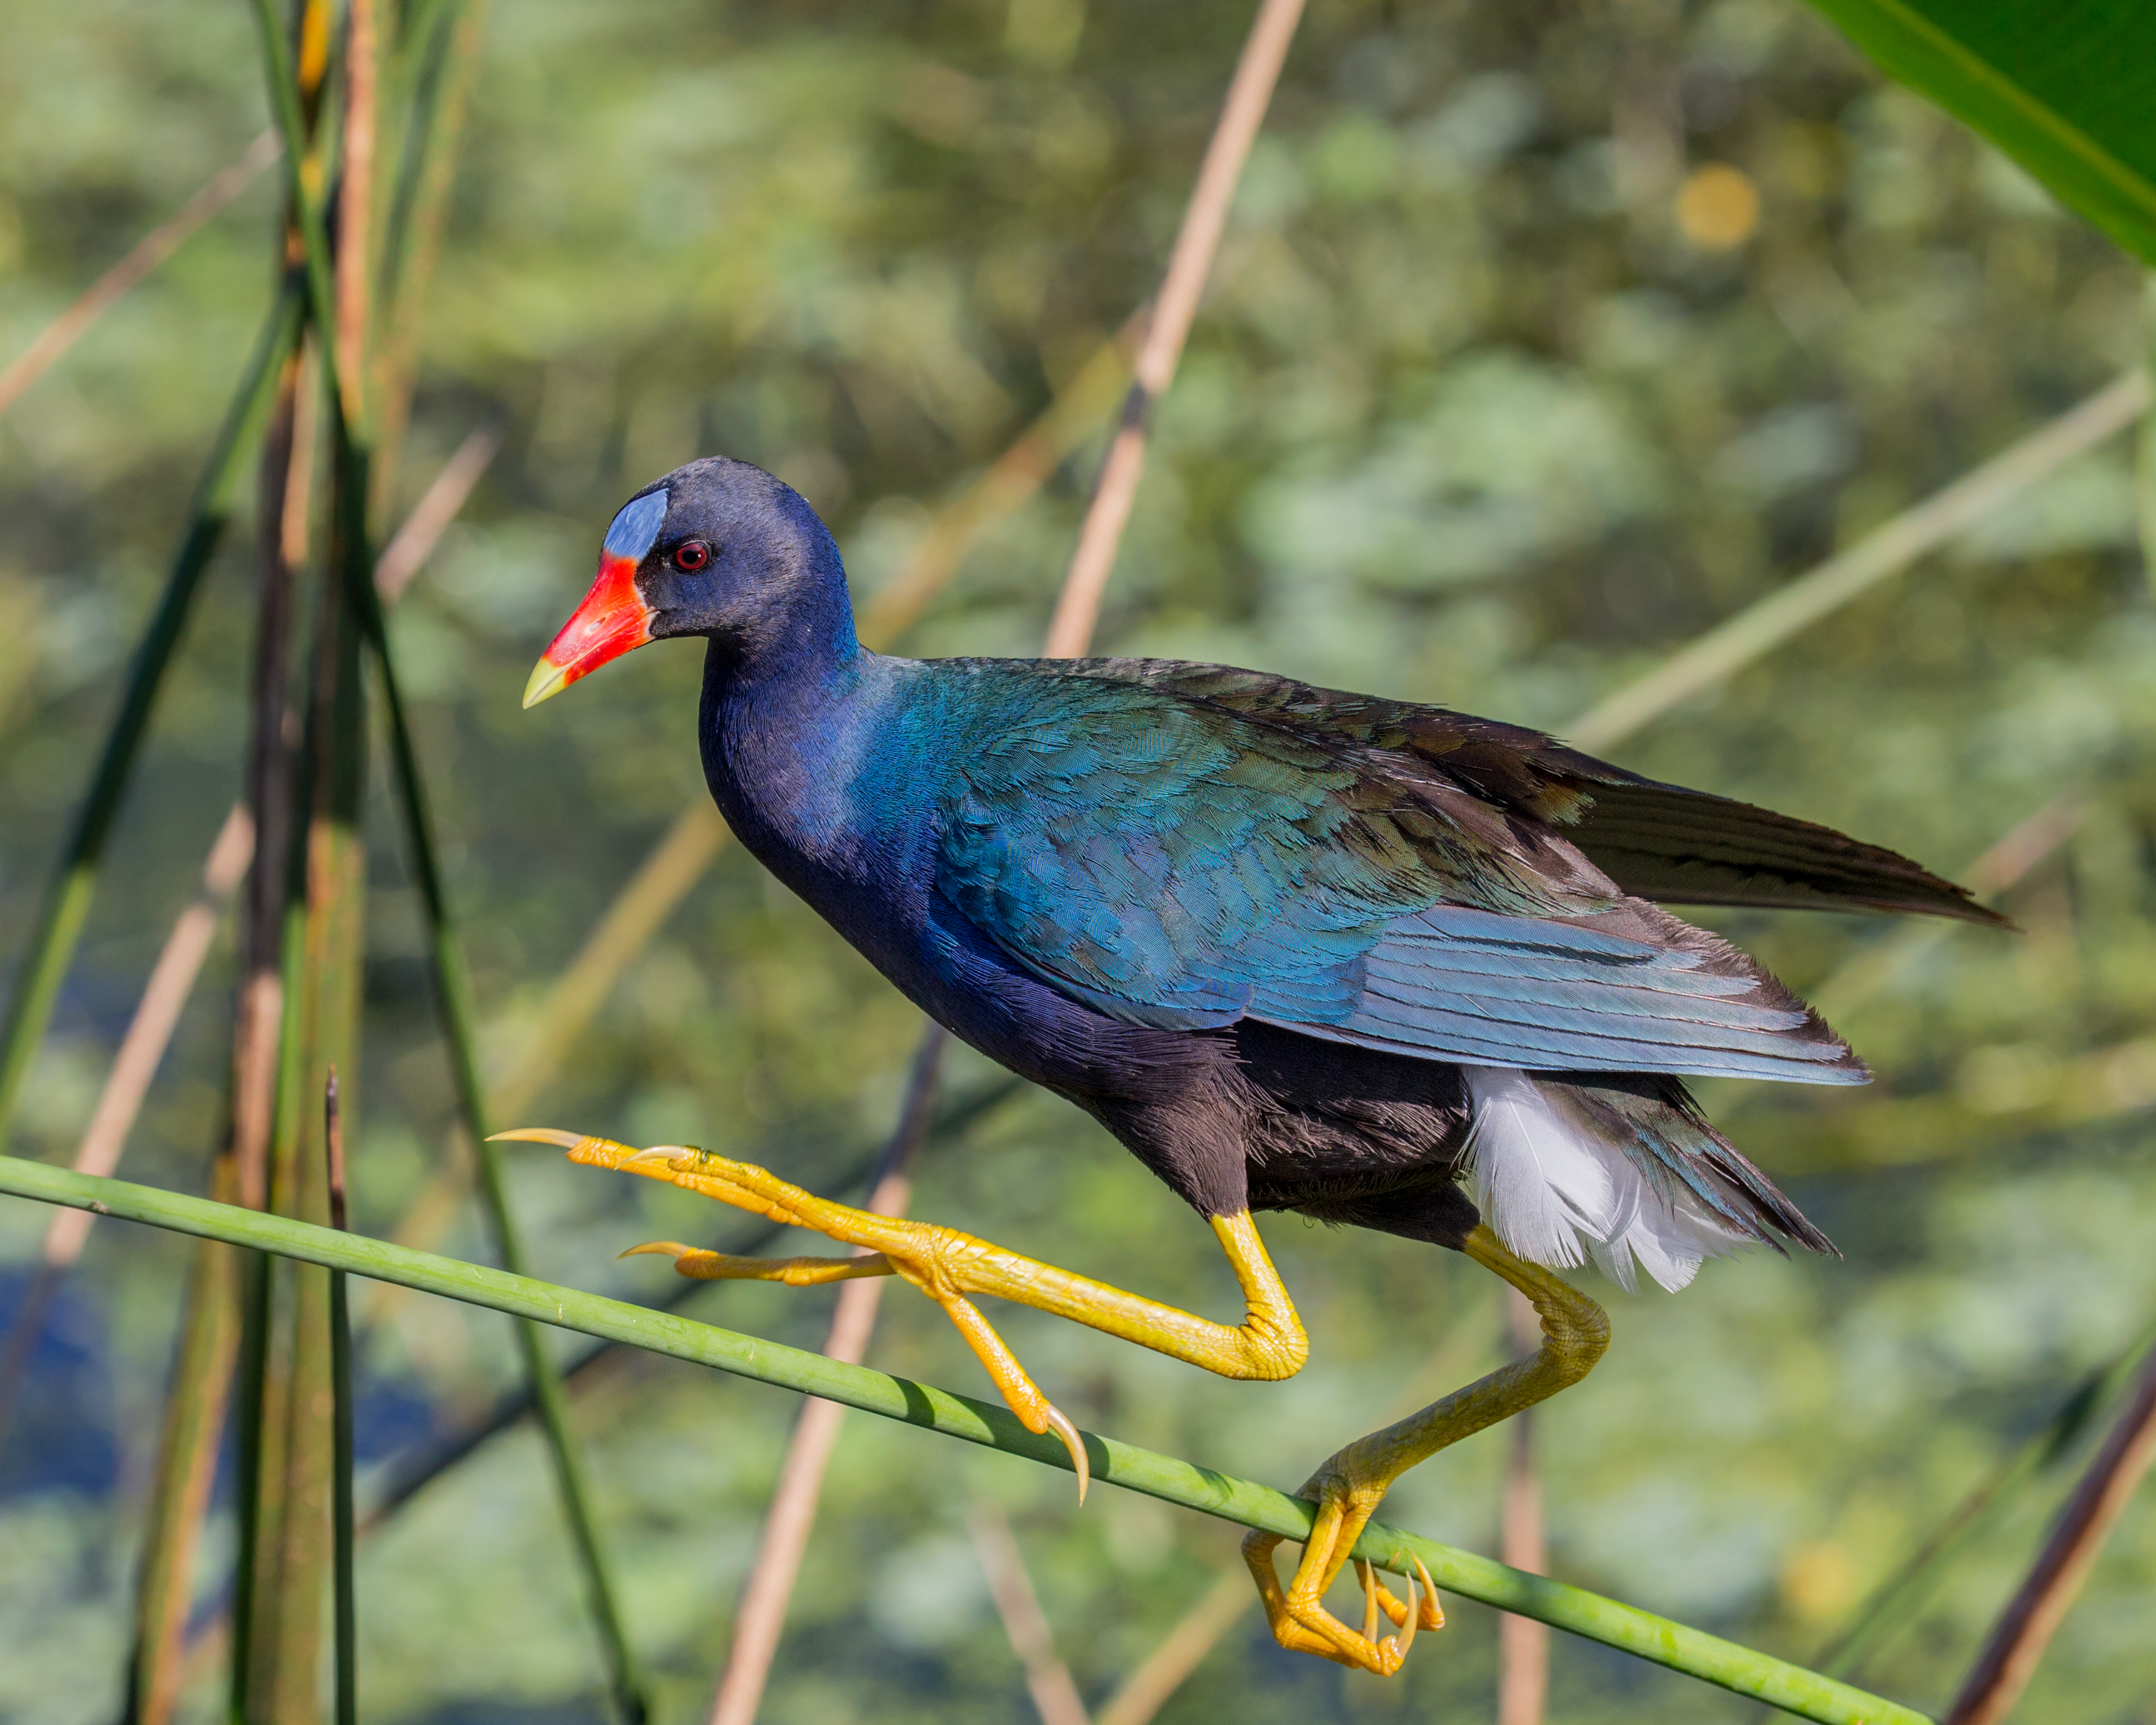
nature, bird, stem, wildlife, beak, fauna, vertebrate, purplegallinule, florida, andymorffew, morffew, greencay, bigfeet